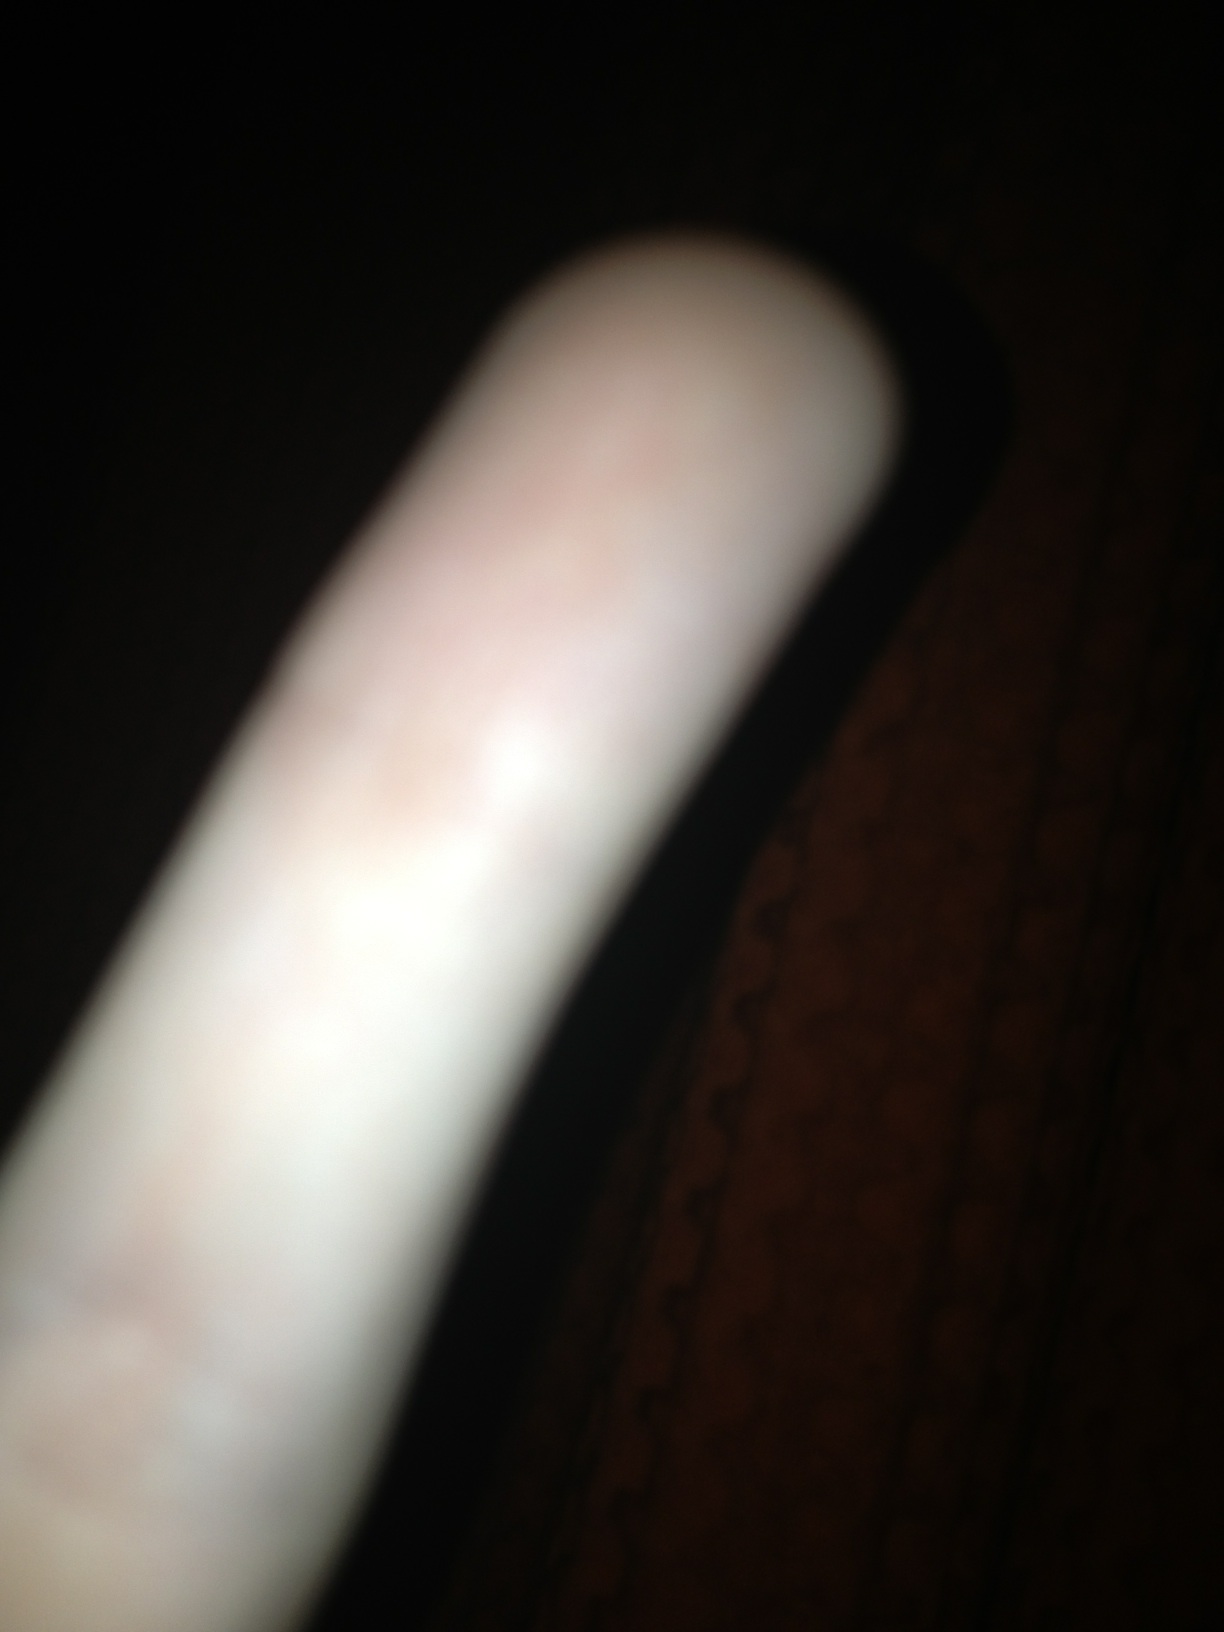Question: What is this?
Answer: finger